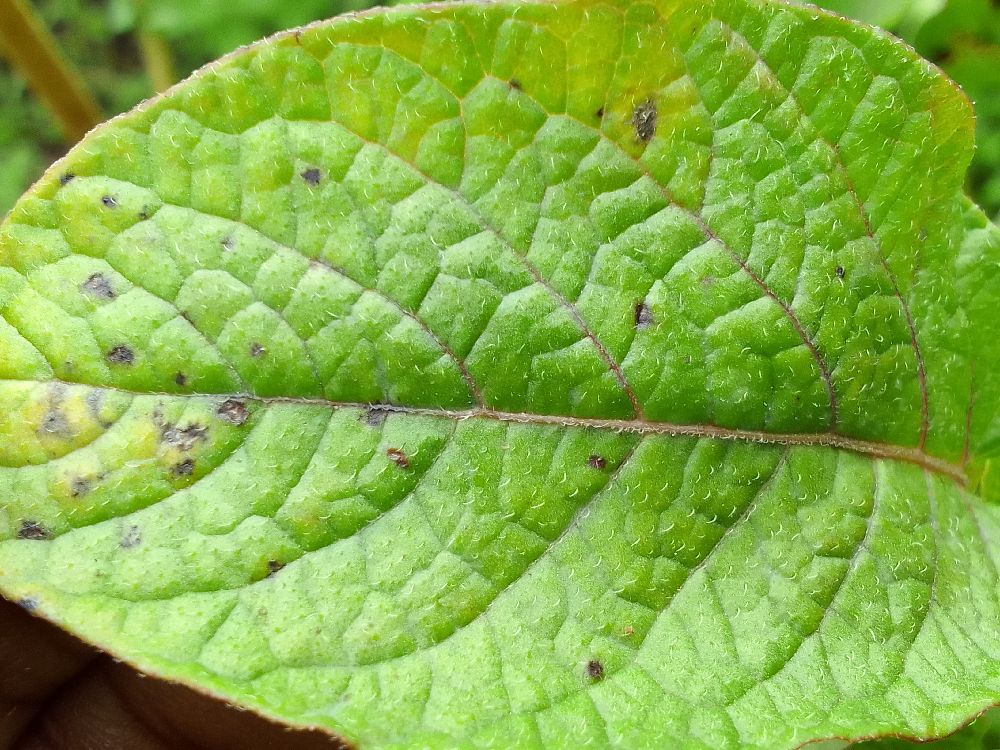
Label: Early blight